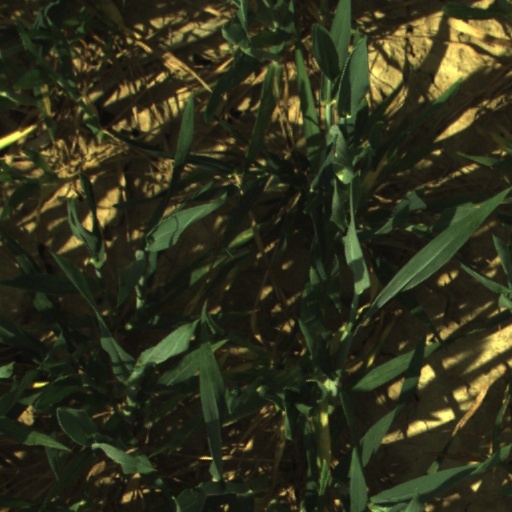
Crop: wheat